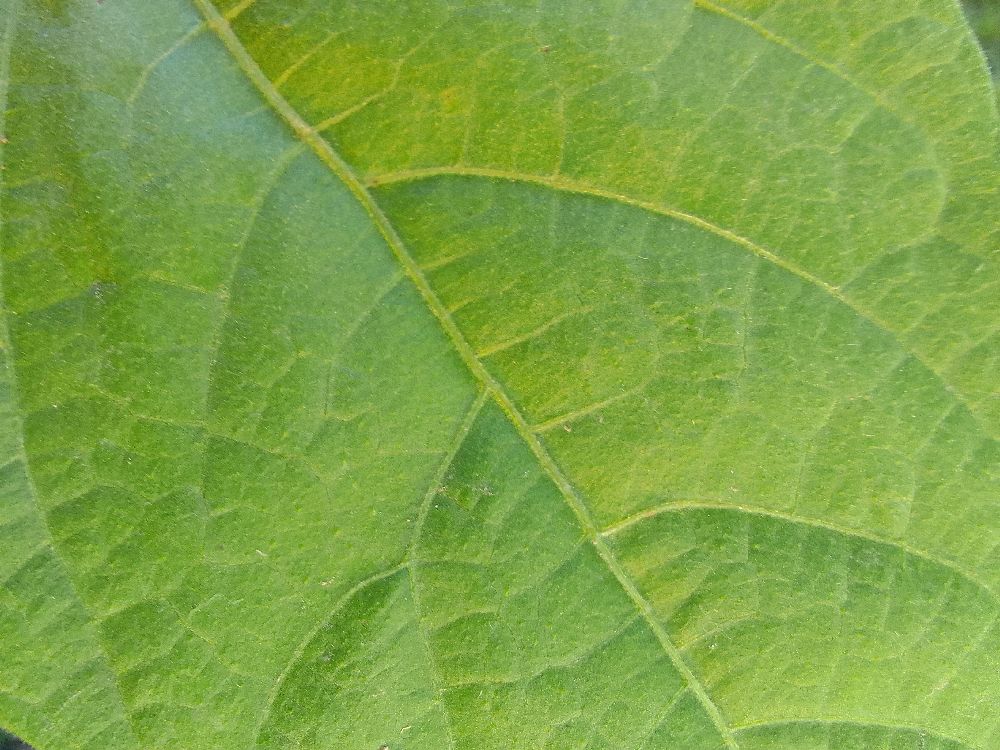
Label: healthy